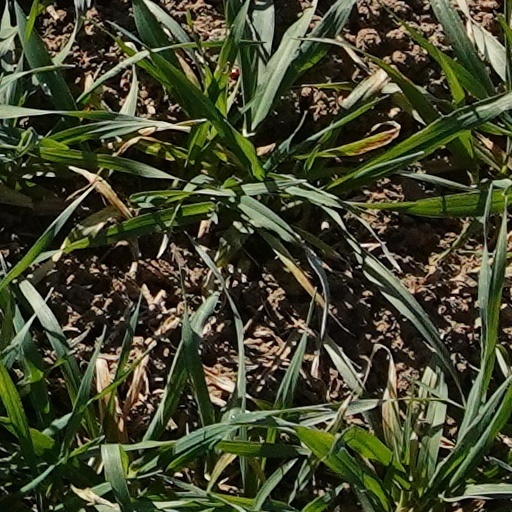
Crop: wheat